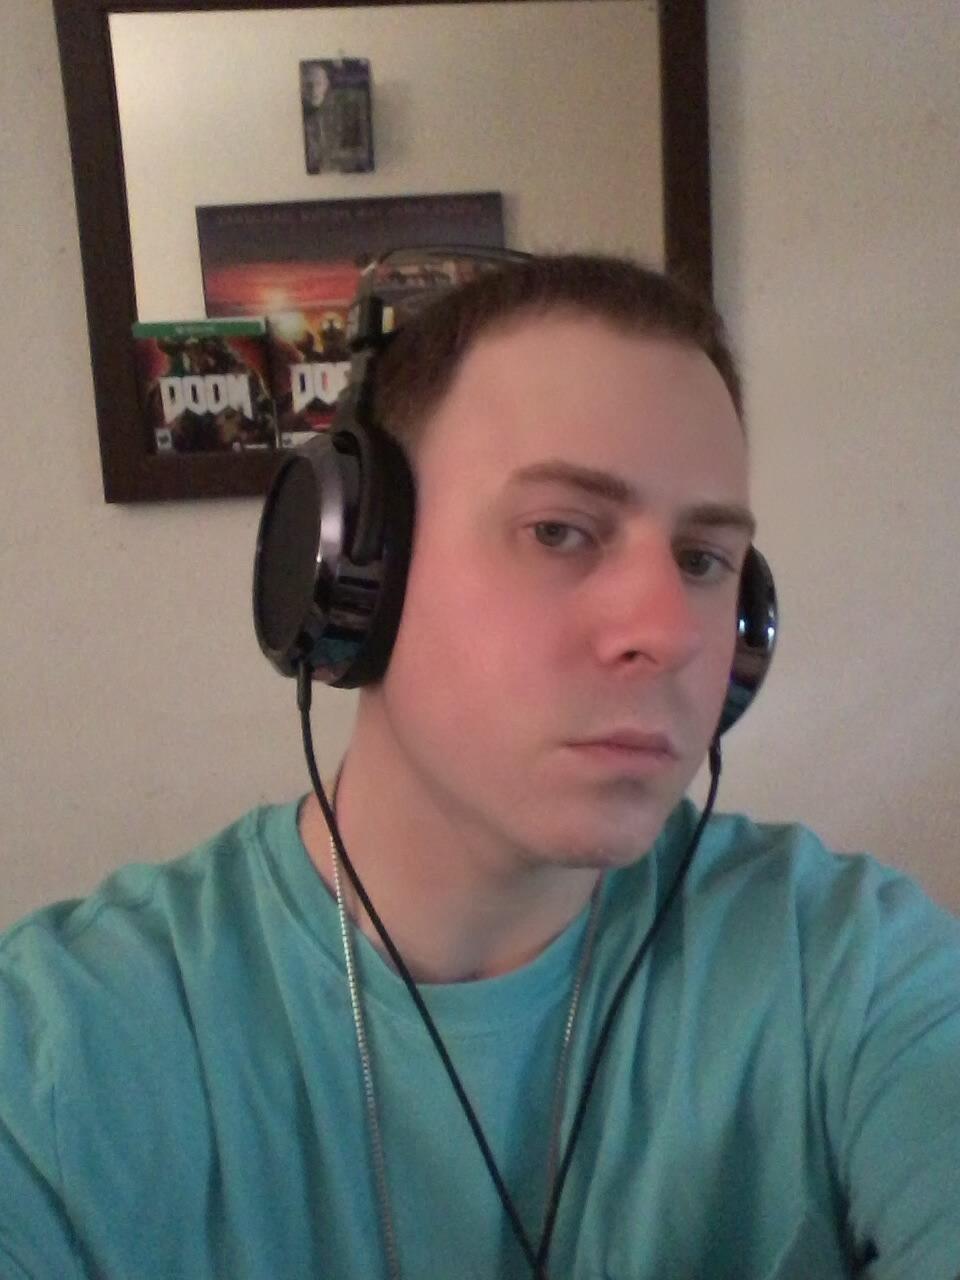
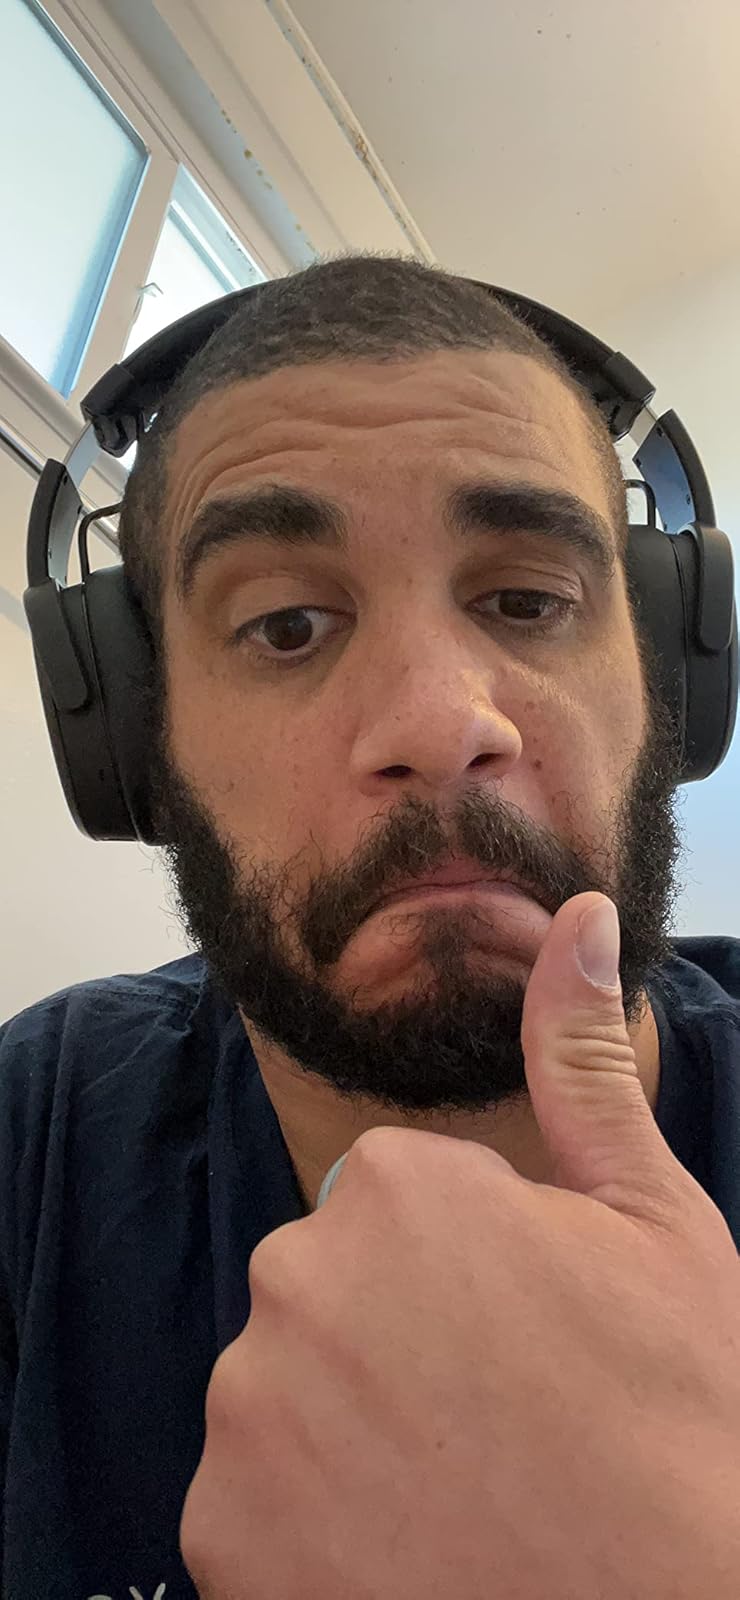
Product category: headphones
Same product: no